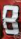
Number: 8